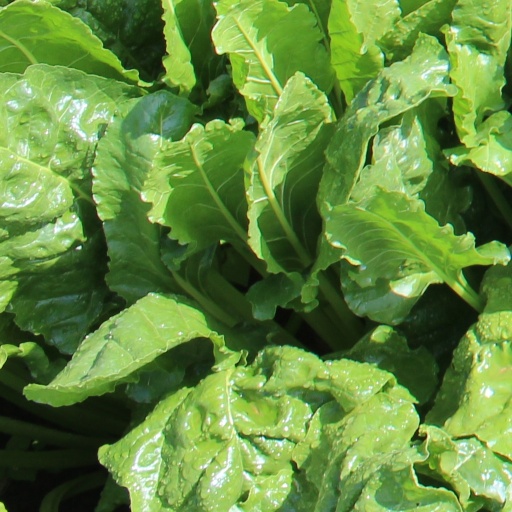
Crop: sugar beet